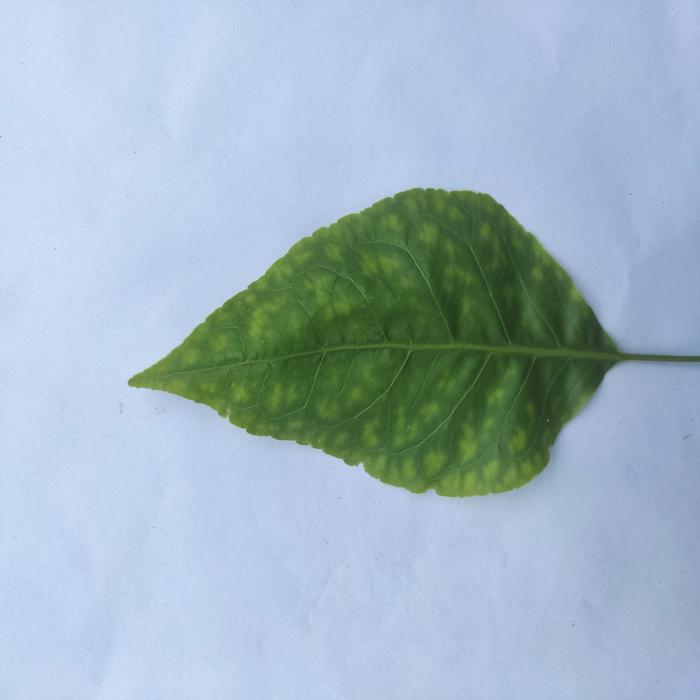
Crop: Aegle Marmelos
Leaf condition: Leaf_Spot